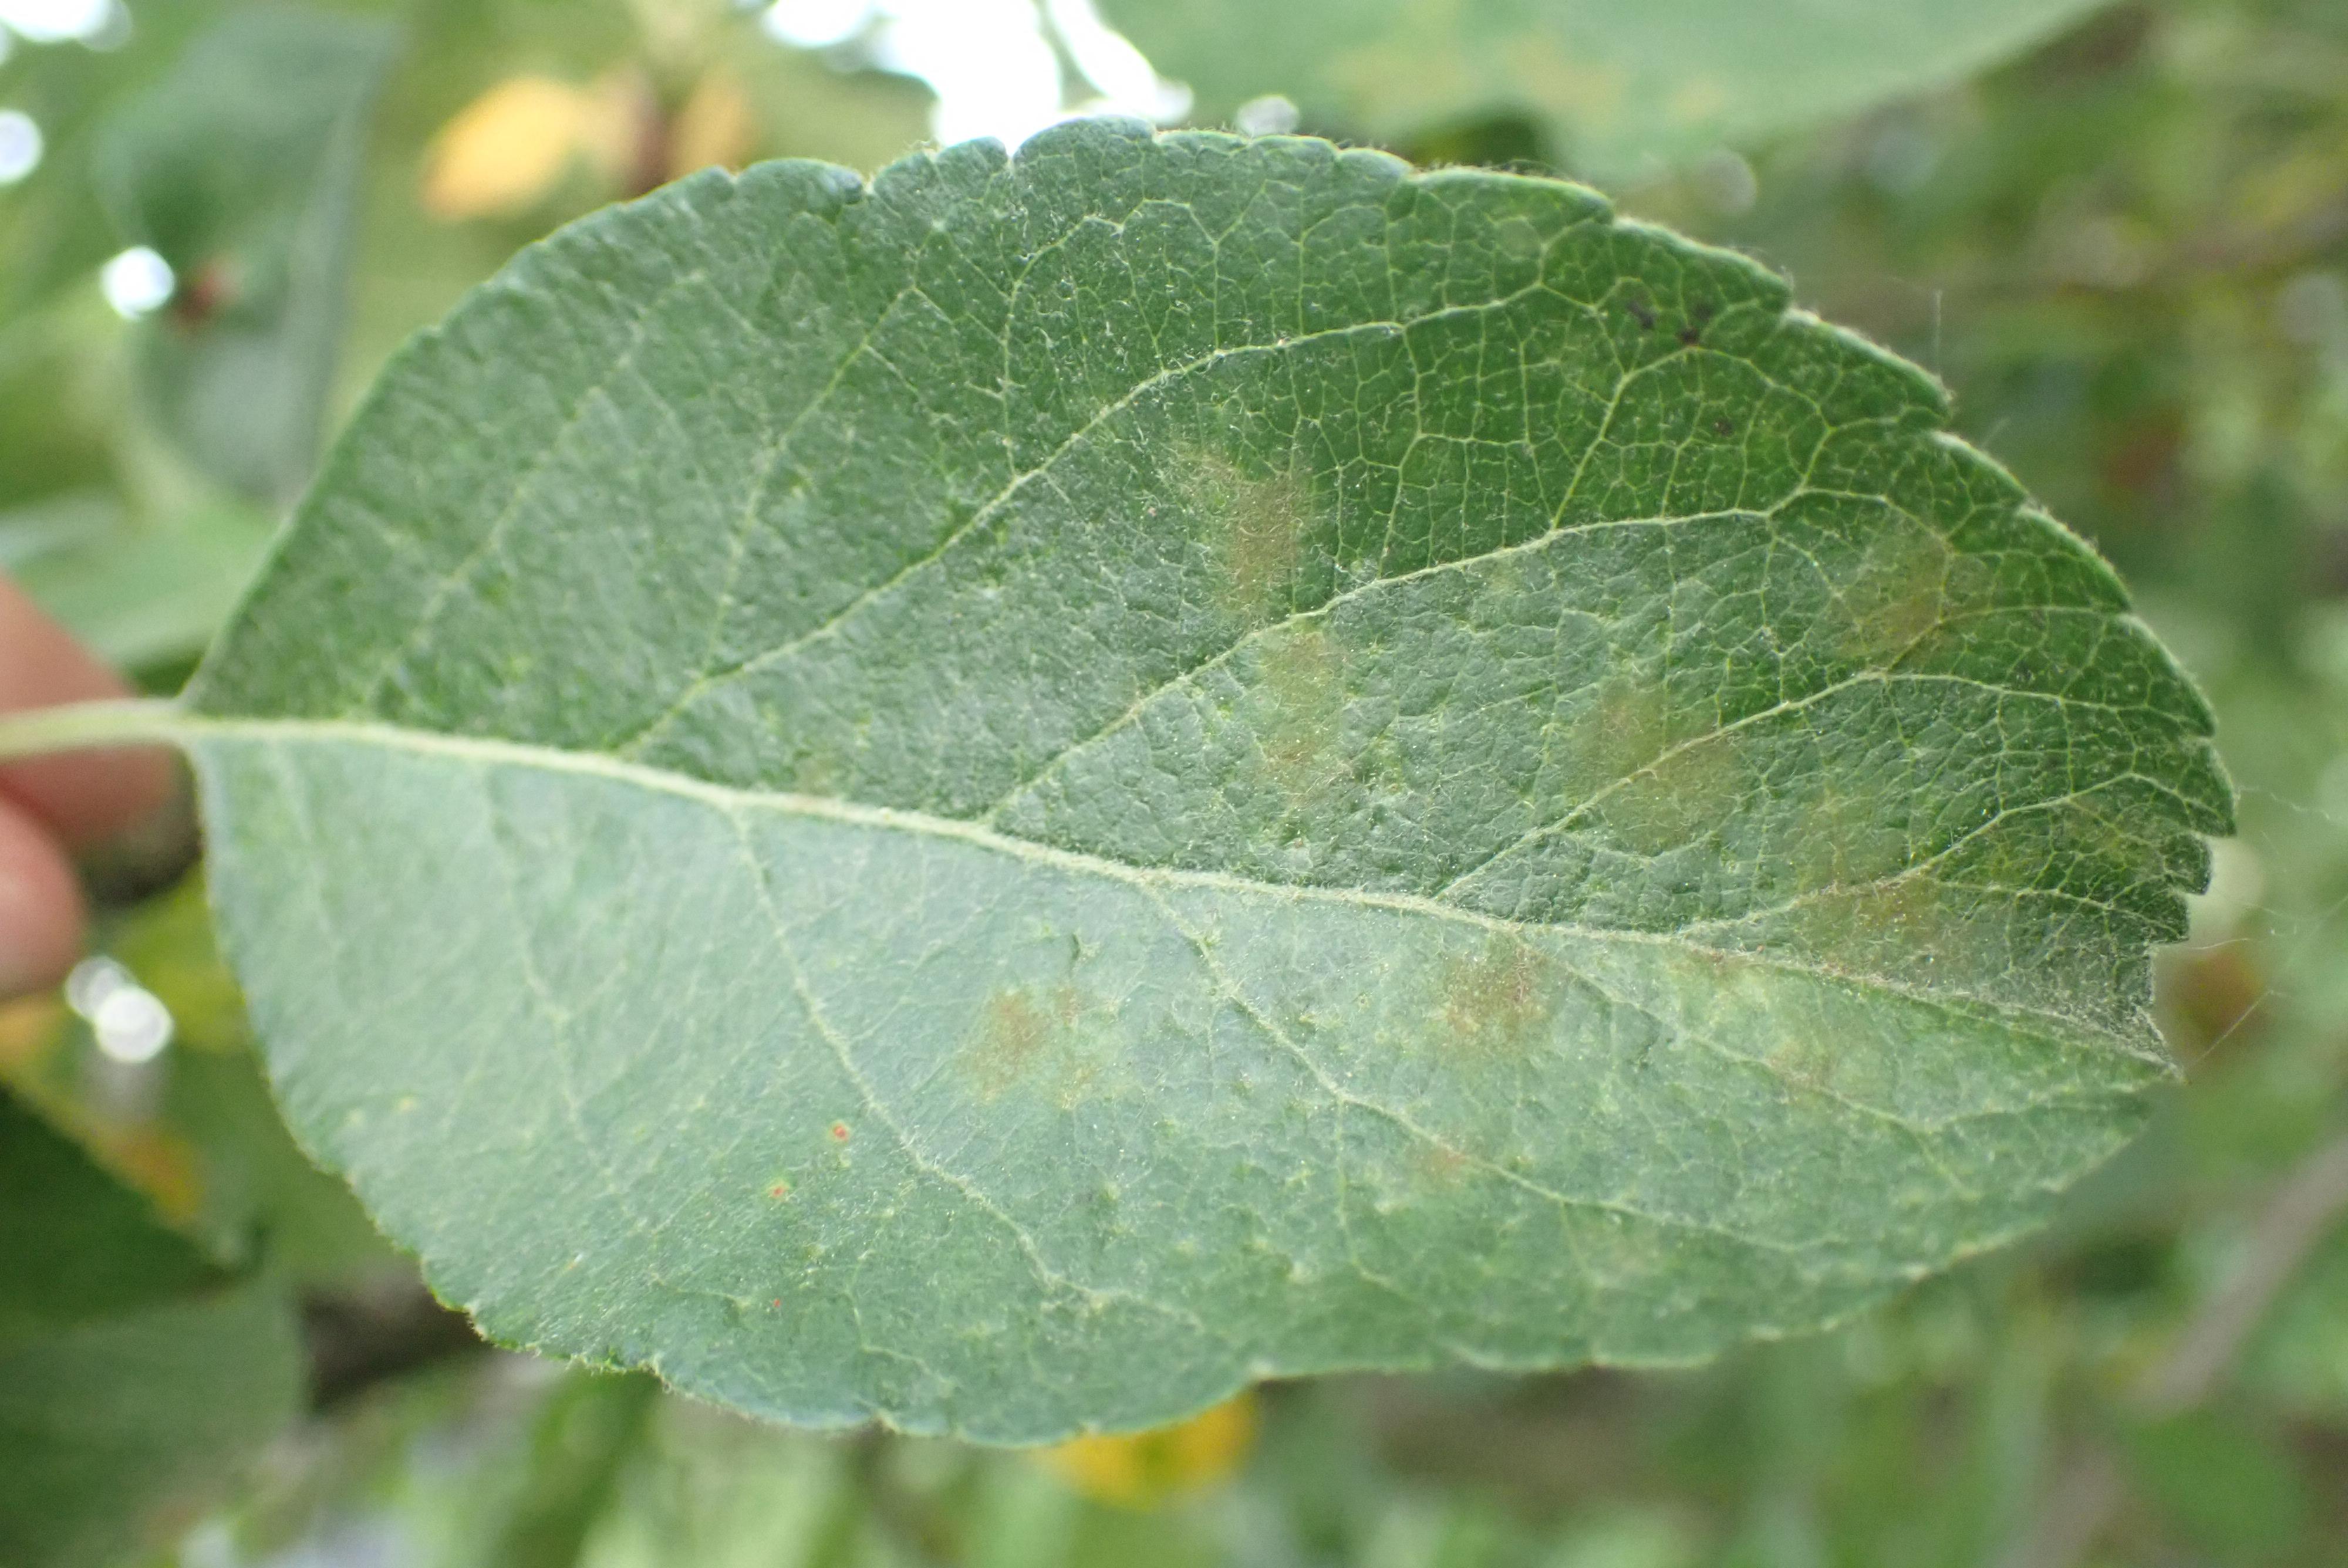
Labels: scab